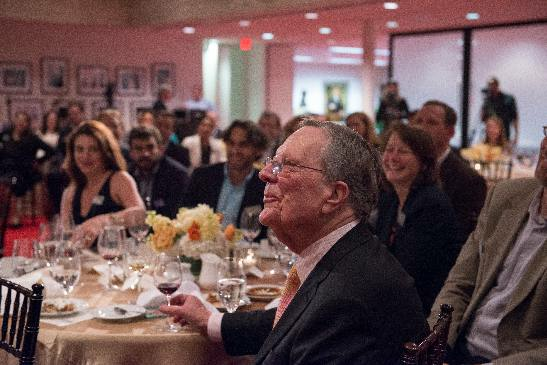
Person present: Yes